Architecture for Humanity

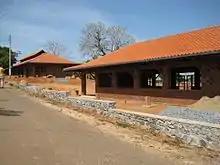
Yodakandiya Community Complex, Sri Lanka (2007) shortlisted for the 2010 Aga Khan Award for Architecture

The organization provided pro-bono design and construction management services and funding for projects around the world, including developing and building schools in West Africa and Haiti, developing long-term rebuilding efforts in Myanmar after Cyclone Nargis, and constructing sports for social change facilities in Africa and South America. Work has also included long-term reconstruction in India and Sri Lanka following the Indian Ocean tsunami, rebuilding initiatives in the United States after Hurricane Katrina, and hosting a number of international design competitions.